John Lothrop Motley

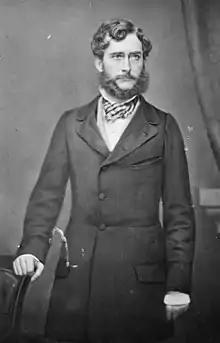
Motley, circa 1855–1865

In 1846, Motley had begun to plan a history of the Netherlands, in particular the period of the United Provinces, and he had already done a large amount of work on this subject when, finding the materials at his disposal in the United States inadequate, he went with his wife and children to Europe in 1851. The next five years were spent at Dresden, Brussels, and The Hague in investigation of the archives, which resulted in 1856 in the publication of "The Rise of the Dutch Republic", which became very popular. It speedily passed through many editions and was translated into Dutch, French, German, and Russian. In 1860, Motley published the first two volumes of its continuation, "The United Netherlands". This work was on a larger scale and embodied the results of a still greater amount of original research. It was brought down to the truce of 1609 by two additional volumes, published in 1867.